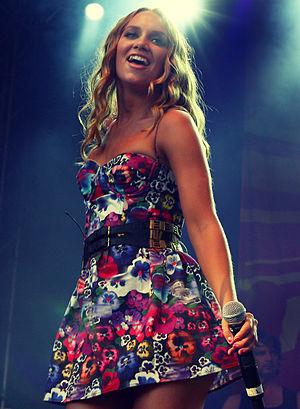
Agnes Emilia Carlsson, plus couramment désignée sous le nom d'Agnes, est une chanteuse suédoise de pop et dance, gagnante de la deuxième saison de l'émission Idol en 2005. Après cette victoire, elle a signé un contrat avec Sony Music et sortit son premier album : Agnes et a suivi avec Stronger qui est arrivé au Top des 60 meilleurs albums. En début d'année 2008, ayant des divergences avec son label, Agnes le quitte et signe un contrat avec un label indépendant, Roxy Records. Le 28 octobre 2008, son troisième album Dance Love Pop est sorti et est arrivé 5ᵉ en Suède, 70ᵉ en Australie, 38ᵉ en France, 45ᵉ aux Pays-Bas, 112ᵉ en Angleterre et 52ᵉ aux États-Unis. Ses singles On & On et Release Me sont devenus des hits internationaux et sont arrivés tous les deux au Top 10 dans le rang mondial. Release Me est arrivé au Top du Hot Dance Club Songs et 5ᵉ en Angleterre. Ce single fera vendre près de 900 000 copies dans le monde. Elle a vendu 108 000 albums en Suède et 160 000 albums en France. Agnes a déclaré être fan de Stevie Wonder, Leona Lewis, Janet Jackson et Whitney Houston qui sont ses sources d'inspirations.